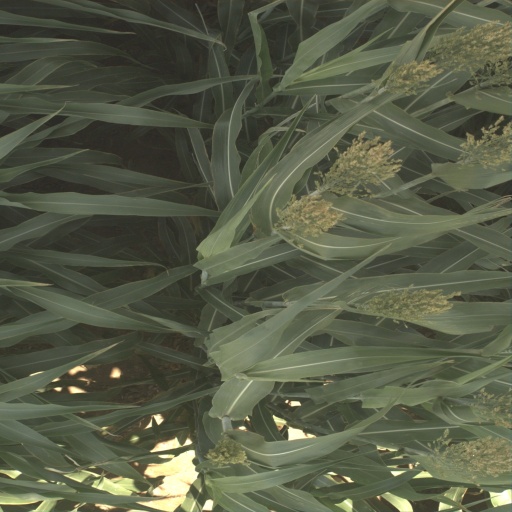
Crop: sorghum